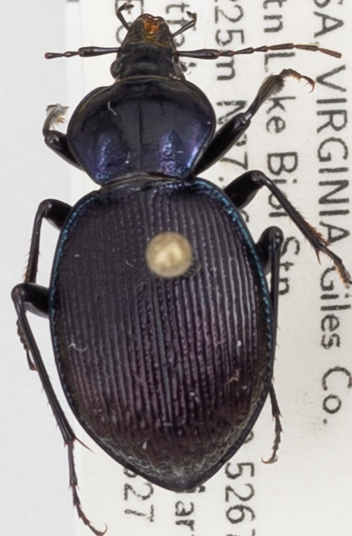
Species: Sphaeroderus stenostomus lecontei
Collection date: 2019-08-27
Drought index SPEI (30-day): -0.764
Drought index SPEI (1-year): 1.69
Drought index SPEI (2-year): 1.69